Wallowa County, Oregon

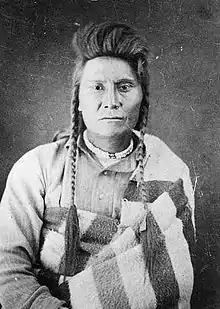
Chief Joseph, 1877

In 1877, the younger Chief Joseph of the Nez Perce, incensed at the government's attempt to remove his people from the Wallowa Valley, refused to relocate to the reservation in north central Idaho. Several regiments of U.S. Army cavalry troops were dispatched to force them onto the reservation. After numerous battles and a journey of almost , the Nez Perce fought their last battle at Bear Paw, just shy of the Canadian border, when Joseph and the other chiefs decided to stop fighting. He and some of the surviving Nez Perce were held in prison camps in Kansas and Oklahoma, and those who survived that were relocated to Colville Reservation in northeast Washington. Approximately half of the survivors moved to the Nez Perce Reservation in Idaho. Chief Joseph last visited Wallowa County in 1902, and died two years later.